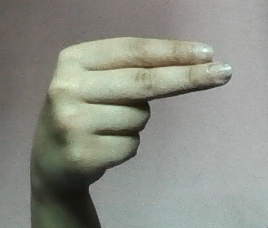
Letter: ain